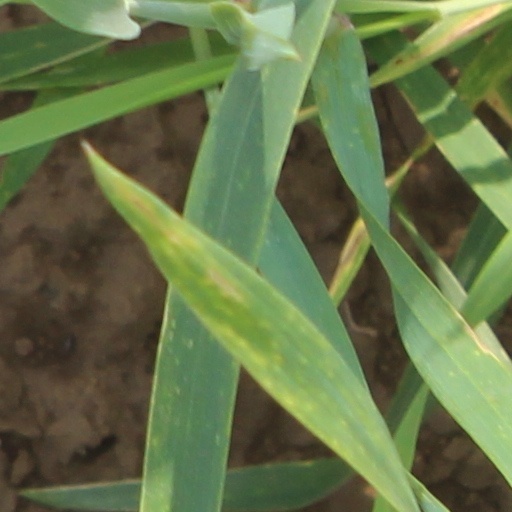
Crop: wheat